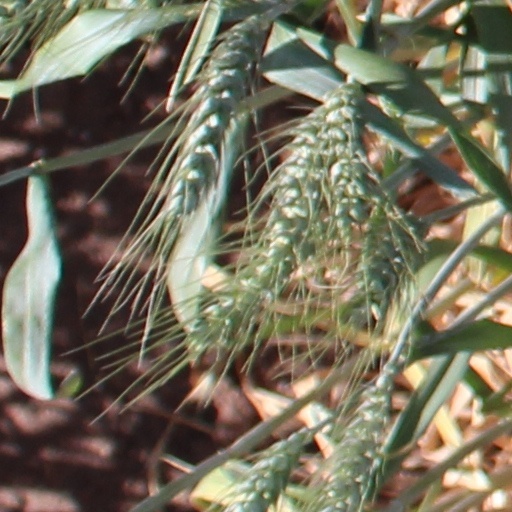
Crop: wheat